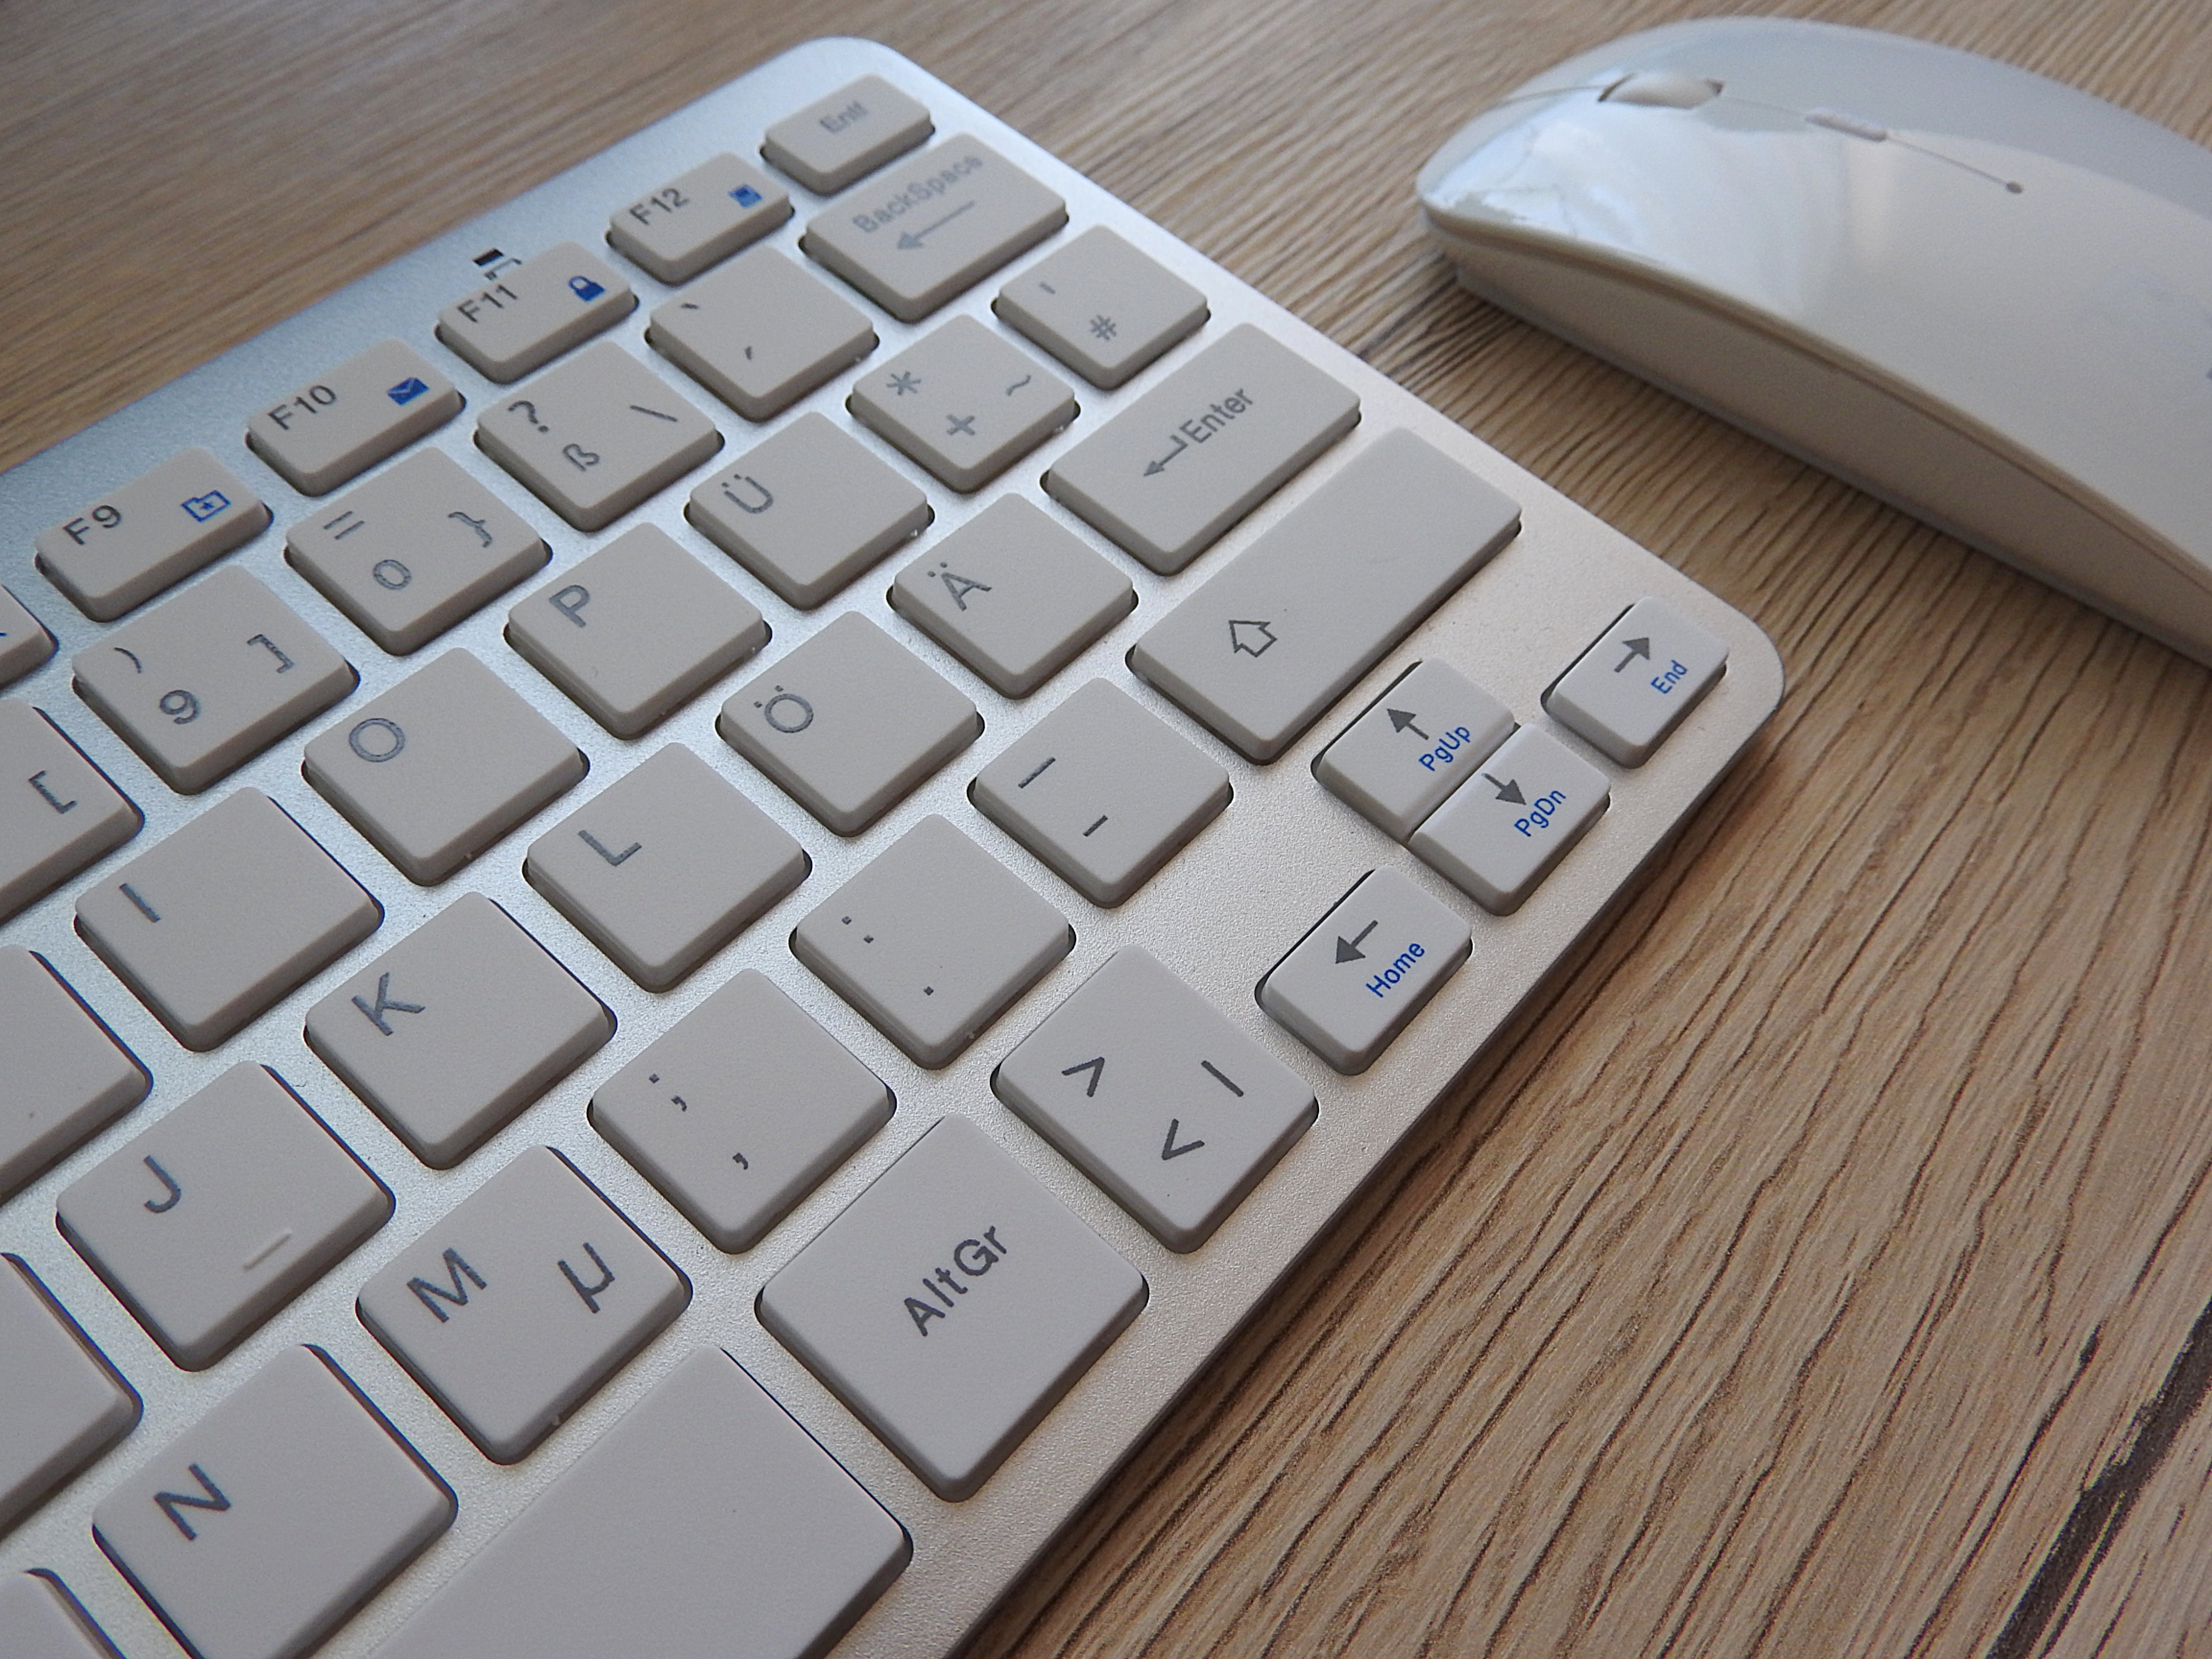
desk, keyboard, technology, mouse, font, multimedia, workplace, computer keyboard, numeric keypad, electronic device, computer hardware, musical keyboard, computer component, electronic keyboard, laptop replacement keyboard